The Significance of Monuments

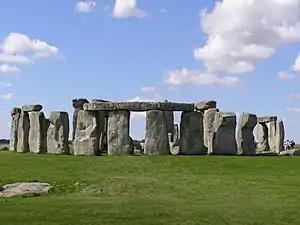
Bradley devotes the sixth chapter to a discussion of Stonehenge in Wiltshire.

Part Two, "Describing a circle", opens with chapter six, "The persistence of memory", in which Bradley argues that ritual employs a distinctive notion of time that differs from everyday time, and he turns to Stonehenge in order to further this point. Chapter seven, "The public interest", debates why the monuments of the Late Neolithic and Early Bronze Age British Isles were based on a circular archetype, suggesting that they reflect a cosmological worldview and create a theatre for public participation in cultic behaviour; throughout, he uses Newgrange in Ireland as an example. In the eighth chapter, "Theatre in the Round," Bradley studies the stone circles in the British Isles and Brittany, arguing that they were constructed with explicit links to the wider landscape, in contrast to the earlier henges, which restricted visibility to the surrounding area. In the penultimate chapter, "Closed Circles", Bradley examines how the stone circles were converted into cemeteries during the Early Bronze Age. Chapter ten, "An agricultural revolution," looks at the transition to agriculture at prehistoric monuments in the mid-second millennium BCE, suggesting that many of the features of the "Neolithic Revolution" only occurred at this time.